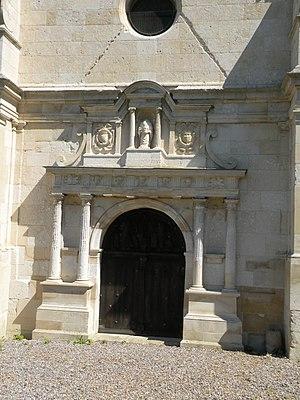
portail de l'église